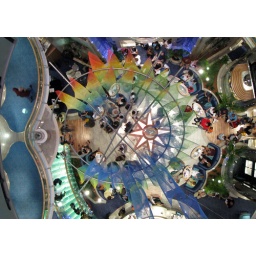
Photo taken through an observation window in the top floor of the ship. It revealed the entire twelve floors of the ship.